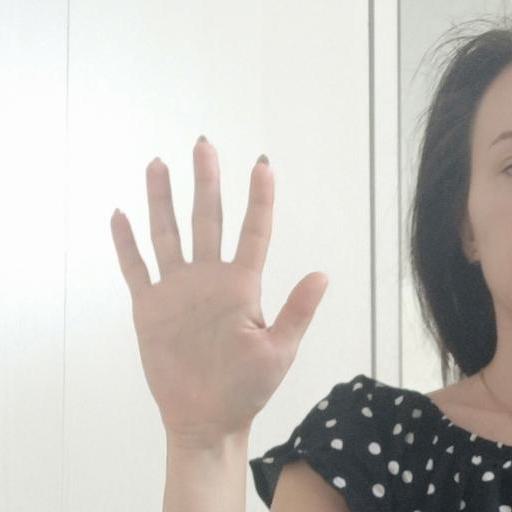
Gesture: palm